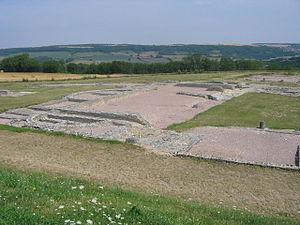
Site archéologique d&#39
Les Mandubiens sont les habitants d'Alésia, oppidum assiégé par Jules César et qui ont été souvent considérés comme une fraction des Éduens, ou plus rarement des Séquanes, et dont le territoire correspond, d'après les universitaires qui situent Alésia en Côte-d'Or, approximativement à l'Auxois ou à l'Avallonnais.
Le MuséoParc Alésia est un projet de site constitué de deux musées et d'un parc de 7 000 hectares sur les thèmes de « l'histoire du siège d'Alésia en -52 » et du « mythe de la fondation de la nation française » inauguré en 2012 à Alésia près d'Alise-Sainte-Reine en Côte-d'Or en Bourgogne-Franche-Comté.